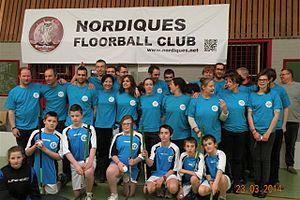
Juniors - Séniors - Bénévoles 2014
Le Nordiques Floorball Club de Tourcoing ou les Nordiques de Tourcoing est le premier club de floorball à avoir vu le jour dans la région Nord-Pas de Calais. Champion de France de Division 2 lors de la saison 2009 - 2010, en D 1 lors des saisons 2010-2011 puis 2011-2012, Redescendu en D2 en 2012, de nouveau en D1 en 2015.